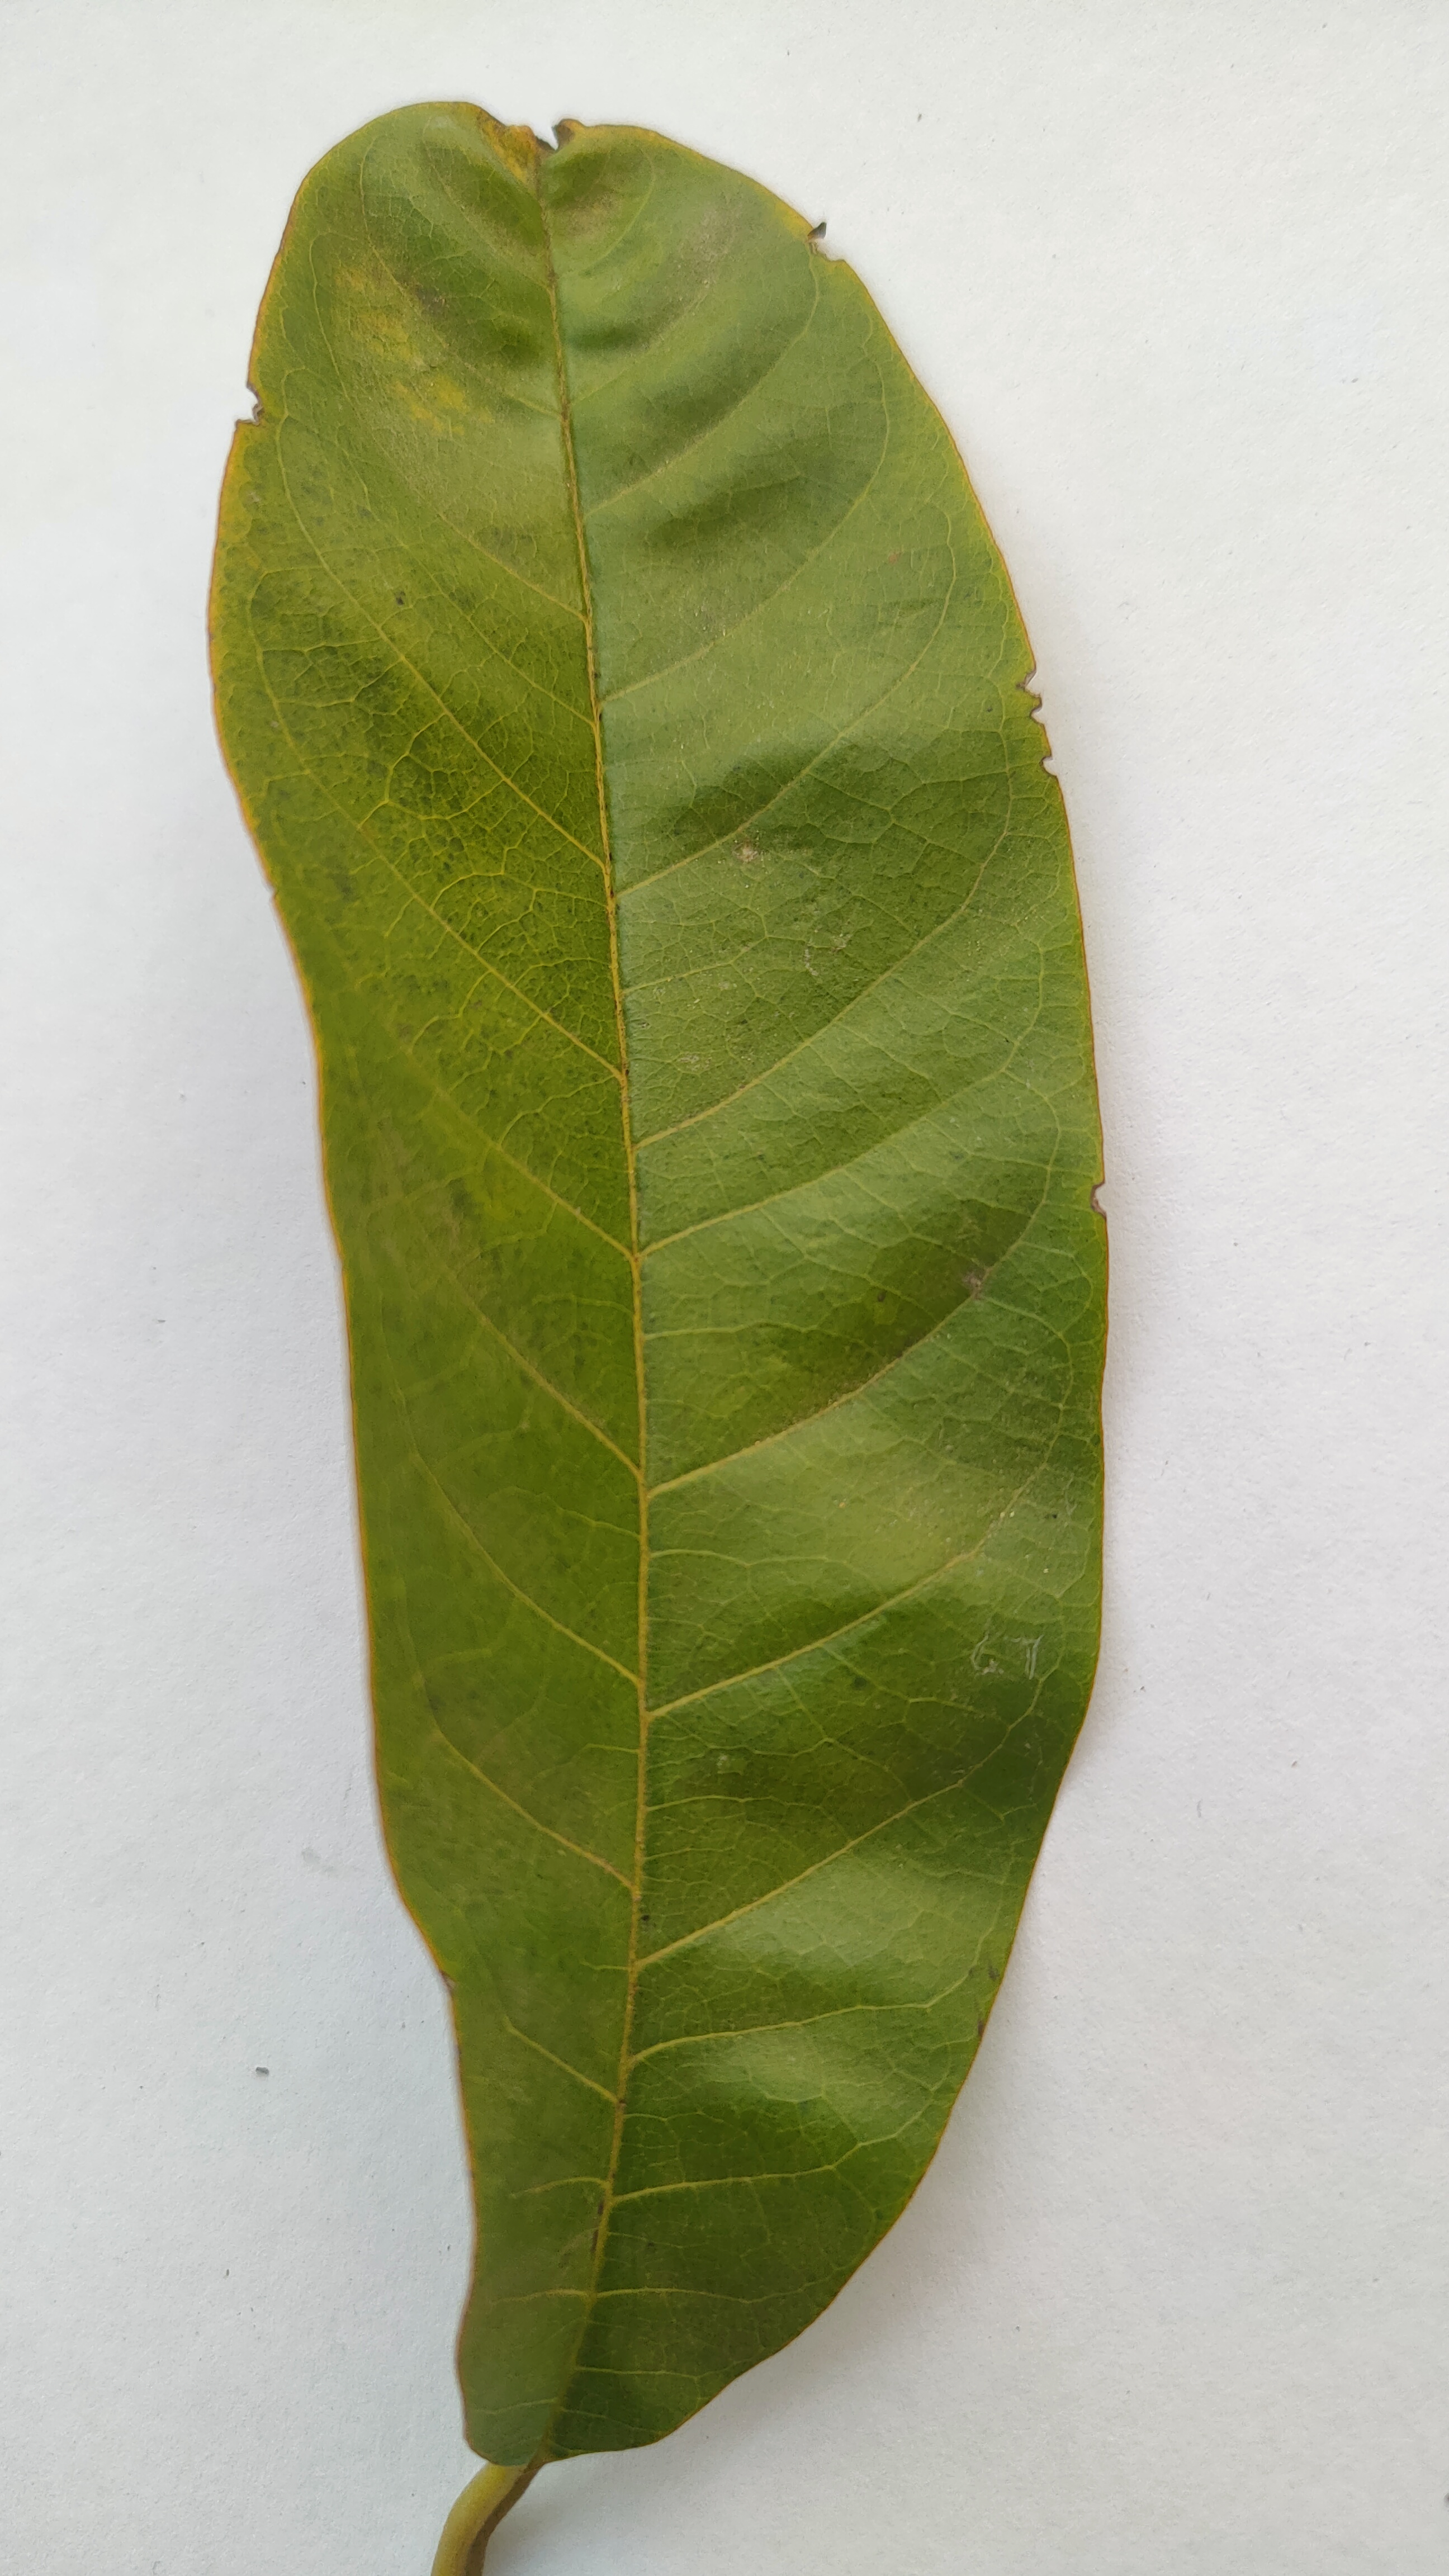
Leaf variety: Custard Apple